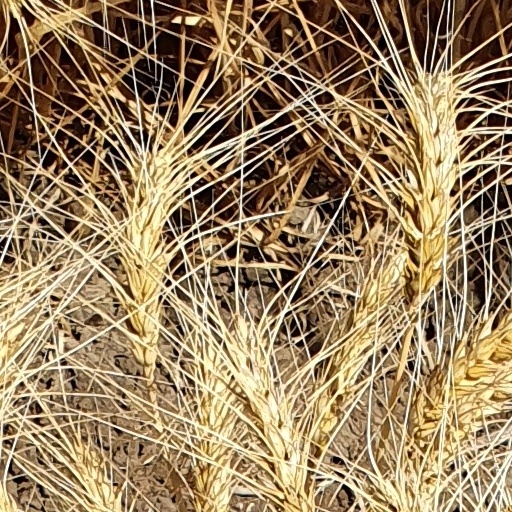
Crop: wheat